Panhala Fort

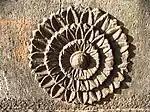
Lotus motif on Panhala of Raja Bhoj, who built the fort

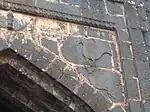
Peacock motif on Panhala fort of the Adil Shah Sultanis

Panahala fort was built between 1178 and 1209 CE, one of 15 forts (others including Bavda, Bhudargad, Satara, and Vishalgad) built by the Shilahara ruler Bhoja II. It is said that aphorism Kahaan Raja Bhoj, kahan Gangu Teli is associated with this fort. A copper plate found in Satara shows that Raja Bhoja held court at Panhala from 1191–1192 CE. About 1209–10, Bhoja Raja was defeated by Singhana (1209–1247), the most powerful of the Devgiri Yadavas, and the fort subsequently passed into the hands of the Yadavas. Apparently it was not well looked after and it passed through several local chiefs. In 1376 inscriptions record the settlement of Nabhapur to the south-east of the fort.